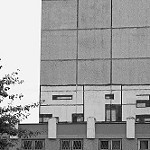
Label: B & W